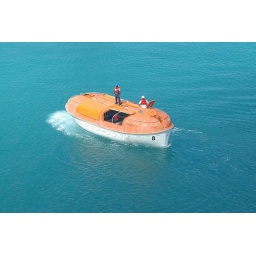
Life boat in the water